Union, Kentucky

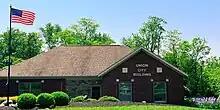
Union, Kentucky City Building on Bristow Dr.

Administration of city functions is separated into departments by ordinance, and each of these departments is placed under the supervision of one of the city commissioners unless the city has created the position of city administrative officer.